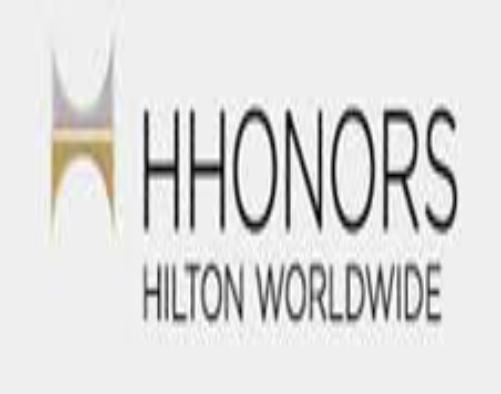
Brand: Hilton Worldwide-1
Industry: Others